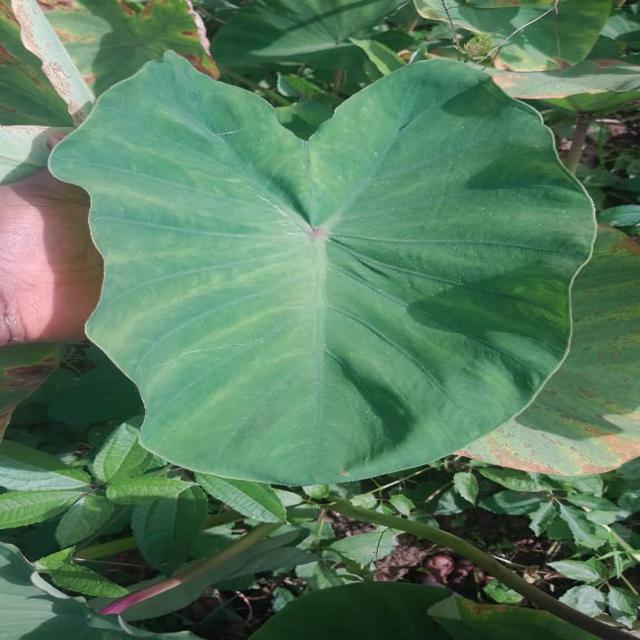
Label: Healthy